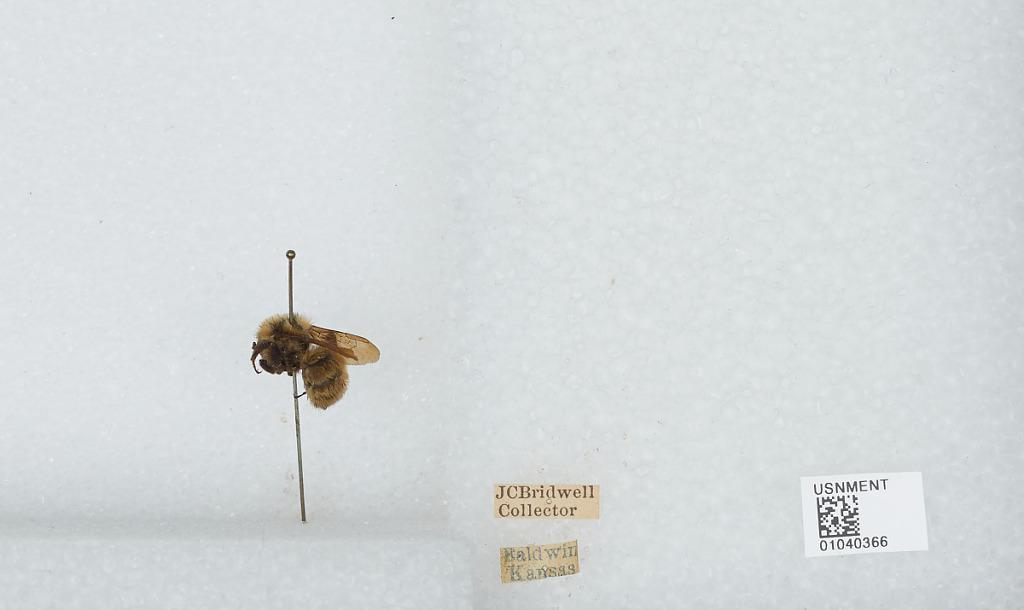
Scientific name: Bombus (Fervidobombus) pensylvanicus pensylvanicus (De Geer)
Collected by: J. Bridwell
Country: United States
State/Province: Kansas
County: Douglas
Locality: Baldwin
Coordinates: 38.7775, -95.1875